John Heysham

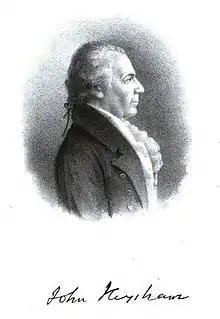
John Heysham

Born at Lancaster on 22 November 1753, he was the son of John Heysham, shipowner, by Anne Cumming, the daughter of a Westmoreland farmer. He was educated at a school kept by Quakers at Yealand, near Burton, Westmorland, and then apprenticed for five years to a surgeon at Burton. In 1774 he joined the medical classes at Edinburgh, and graduated M.D. in 1777.